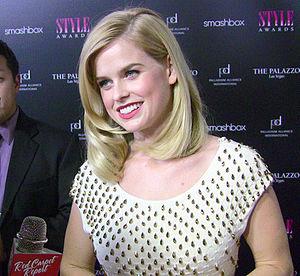
Alice Sophia Eve est une actrice britannique, née le 6 février 1982 à Londres.